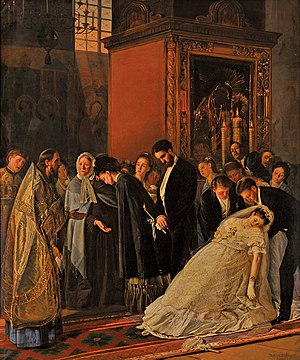
Aserbajdsjans Nationale Kunstmuseum / Billedkunst
Aserbajdsjans Nationale Kunstmuseum er det største kunstmuseum i Aserbajdsjan. Det blev grundlagt i 1936 i Baku og blev i 1943 opkaldt efter Rustam Mustafayev, [1] en fremtrædende Aserbajdsjansk scenisk designer og teaterkunstner. Museet består af to bygninger, der står ved siden af hinanden. Museets samlede samling inkluderer over 15.000 kunstværker. Der er over 3.000 genstande i 60 rum i den permanente udstilling. Cirka 12.000 genstande opbevares på lagre. Museet ændrer udstillingerne med jævne mellemrum, så flere af disse kunstværker midlertidigt kan vises. For tiden ligger museet på 2 bygninger, der blev bygget i det 19. århundrede.